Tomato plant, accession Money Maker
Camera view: vertical (180 deg); turntable rotation: 60 degrees
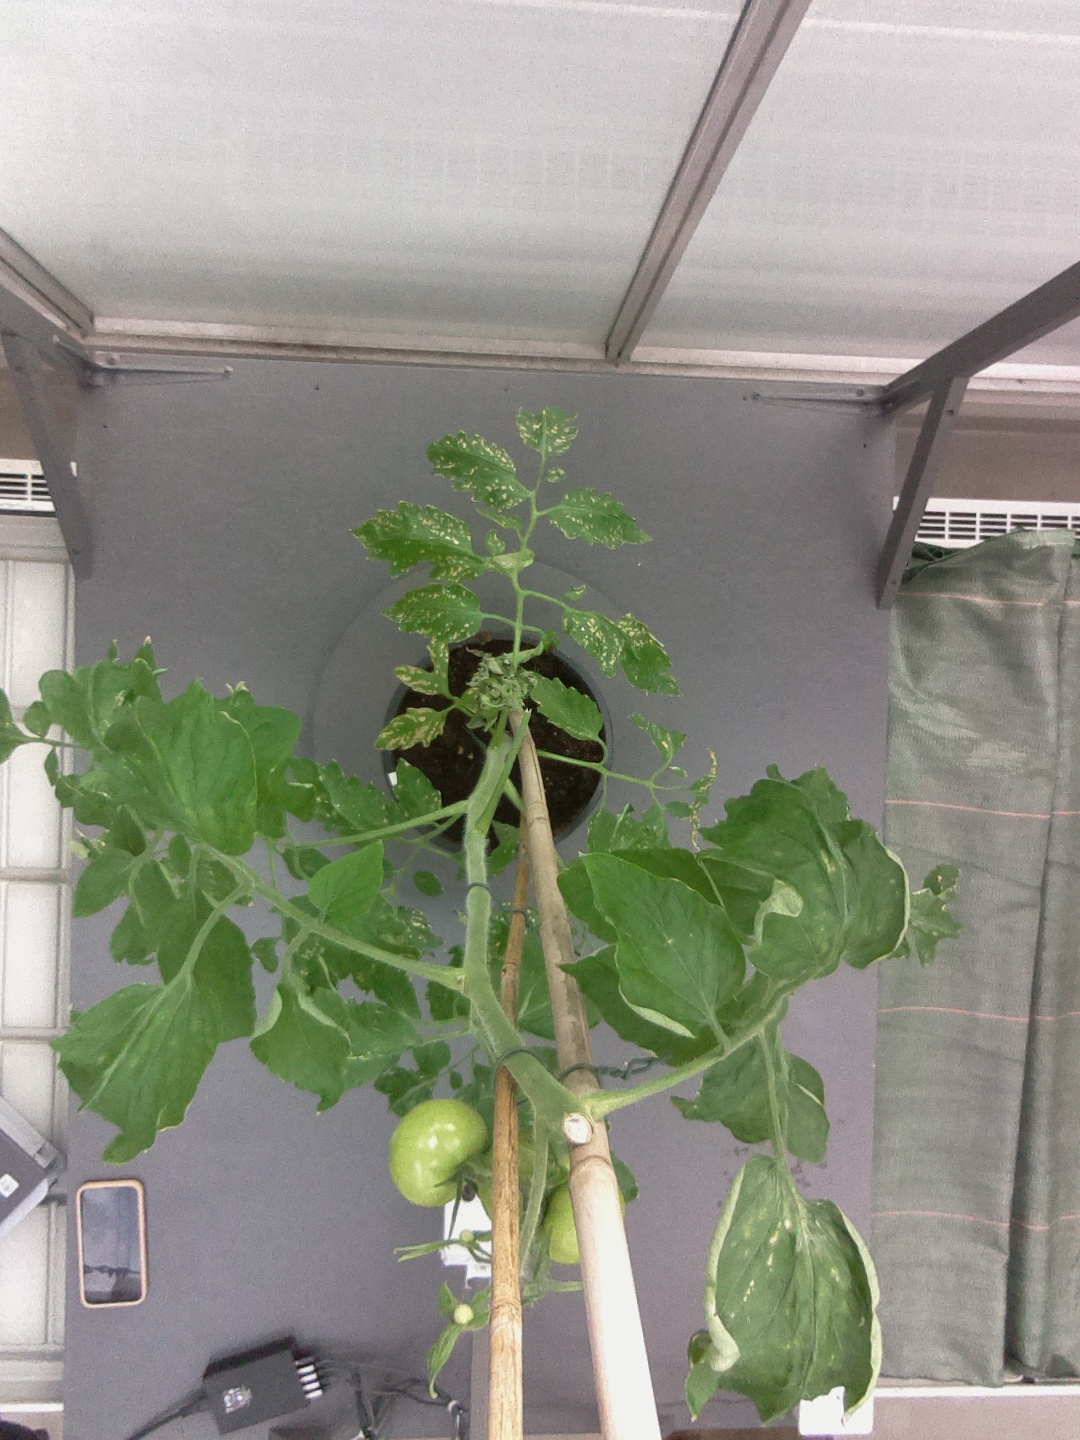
BBCH growth stage 73: 30%-40% of final fruit size